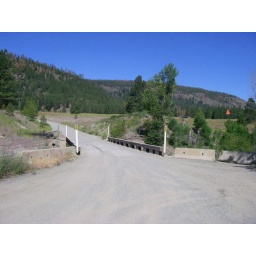
Takeout bridge near the Spius Creek fish hatchery.